Starbucks

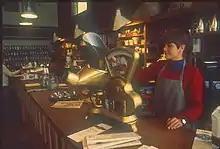
Interior of the Pike Place Market location in 1977

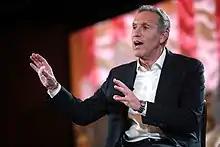
Howard Schultz was chief executive from 1986 to 2000, and again from 2008 to 2017

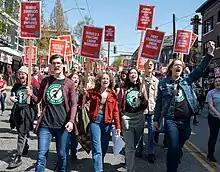
Starbucks workers protesting in Seattle

Starbucks Corporation is an American multinational chain of coffeehouses and roastery reserves headquartered in Seattle, Washington. It was founded in 1971 by Jerry Baldwin, Zev Siegl, and Gordon Bowker at Seattle's Pike Place Market initially as a coffee bean wholesaler. Starbucks was converted into a coffee shop serving espresso-based drinks under the ownership of Howard Schultz, who was chief executive officer from 1986 to 2000 and led the aggressive expansion of the franchise across the West Coast of the United States.